Yak Bondy

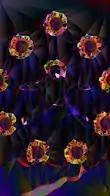
Artwork Tarot 22 "The Child" © Yak Bondy 2021

His six-image series entitled "Lava Chroma" is inspired by lava lamps of the hippie era with colorful fluid shapes, described by art platform Blackdove as "exuding warmth and joy". The audio of all images played simultaneously results in one harmonic chord stack.